Static & Ben El Tavori

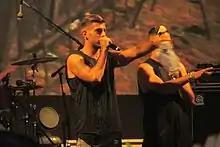
Ben El Tavori

Ben El Tavori (born 22 December 1991) is the son of Israeli singer Shimi Tavori and Aviva (née Azulay). Their family is of Mizrahi Jewish (Yemenite-Jewish and Moroccan-Jewish) descent. When he was a child, his parents divorced. In 2005, at age 14, he sang publicly for the first time with his father. In 2007, at age 16, he auditioned for the seventh season of "Kokhav Nolad" together with his brother Daniel, but only his brother was accepted. He did his mandatory military service in the Israeli Air Force. In March 2011, he released his debut album. His cooperation with Russo and Peleg on the Ron Nesher song "#DubiGal" is considered his breakthrough.